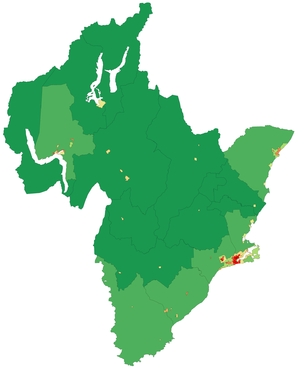
Otago est une région de Nouvelle-Zélande située au sud-est de l'île du Sud. Recouvrant environ 32 000 km², elle est par sa superficie la seconde du pays. Elle compte 193 800 habitants.